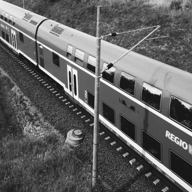
Vehicle type: Trains